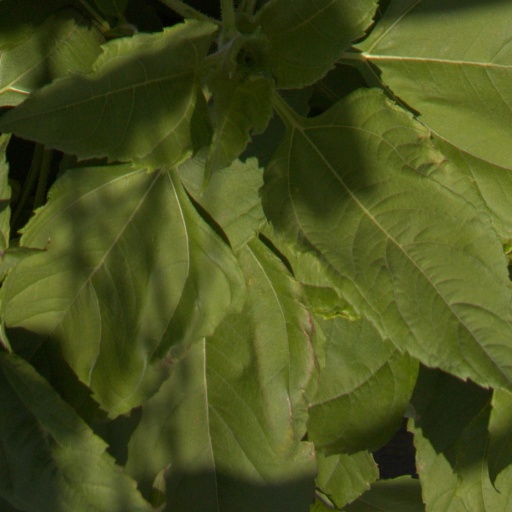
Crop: Jerusalem artichoke